Question: What is on the ground?
Tambaya: Menene a ƙasa?
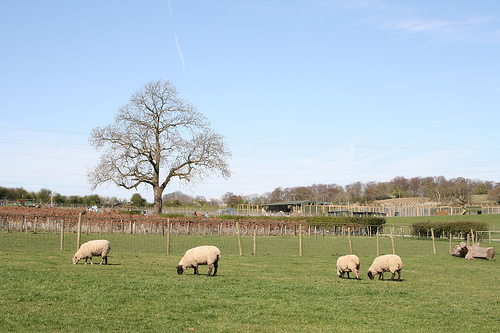
Answer: Grass.
Amsa: Ciyawa.